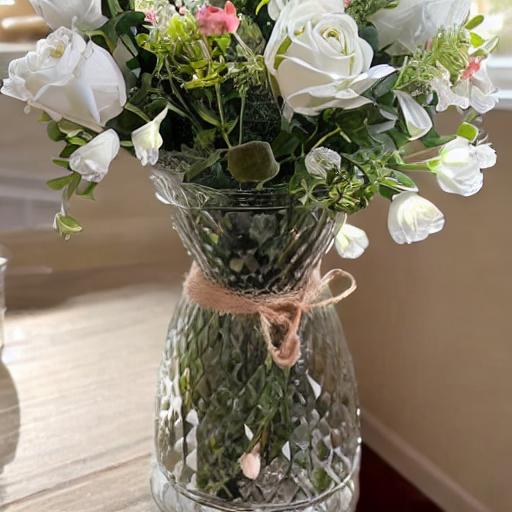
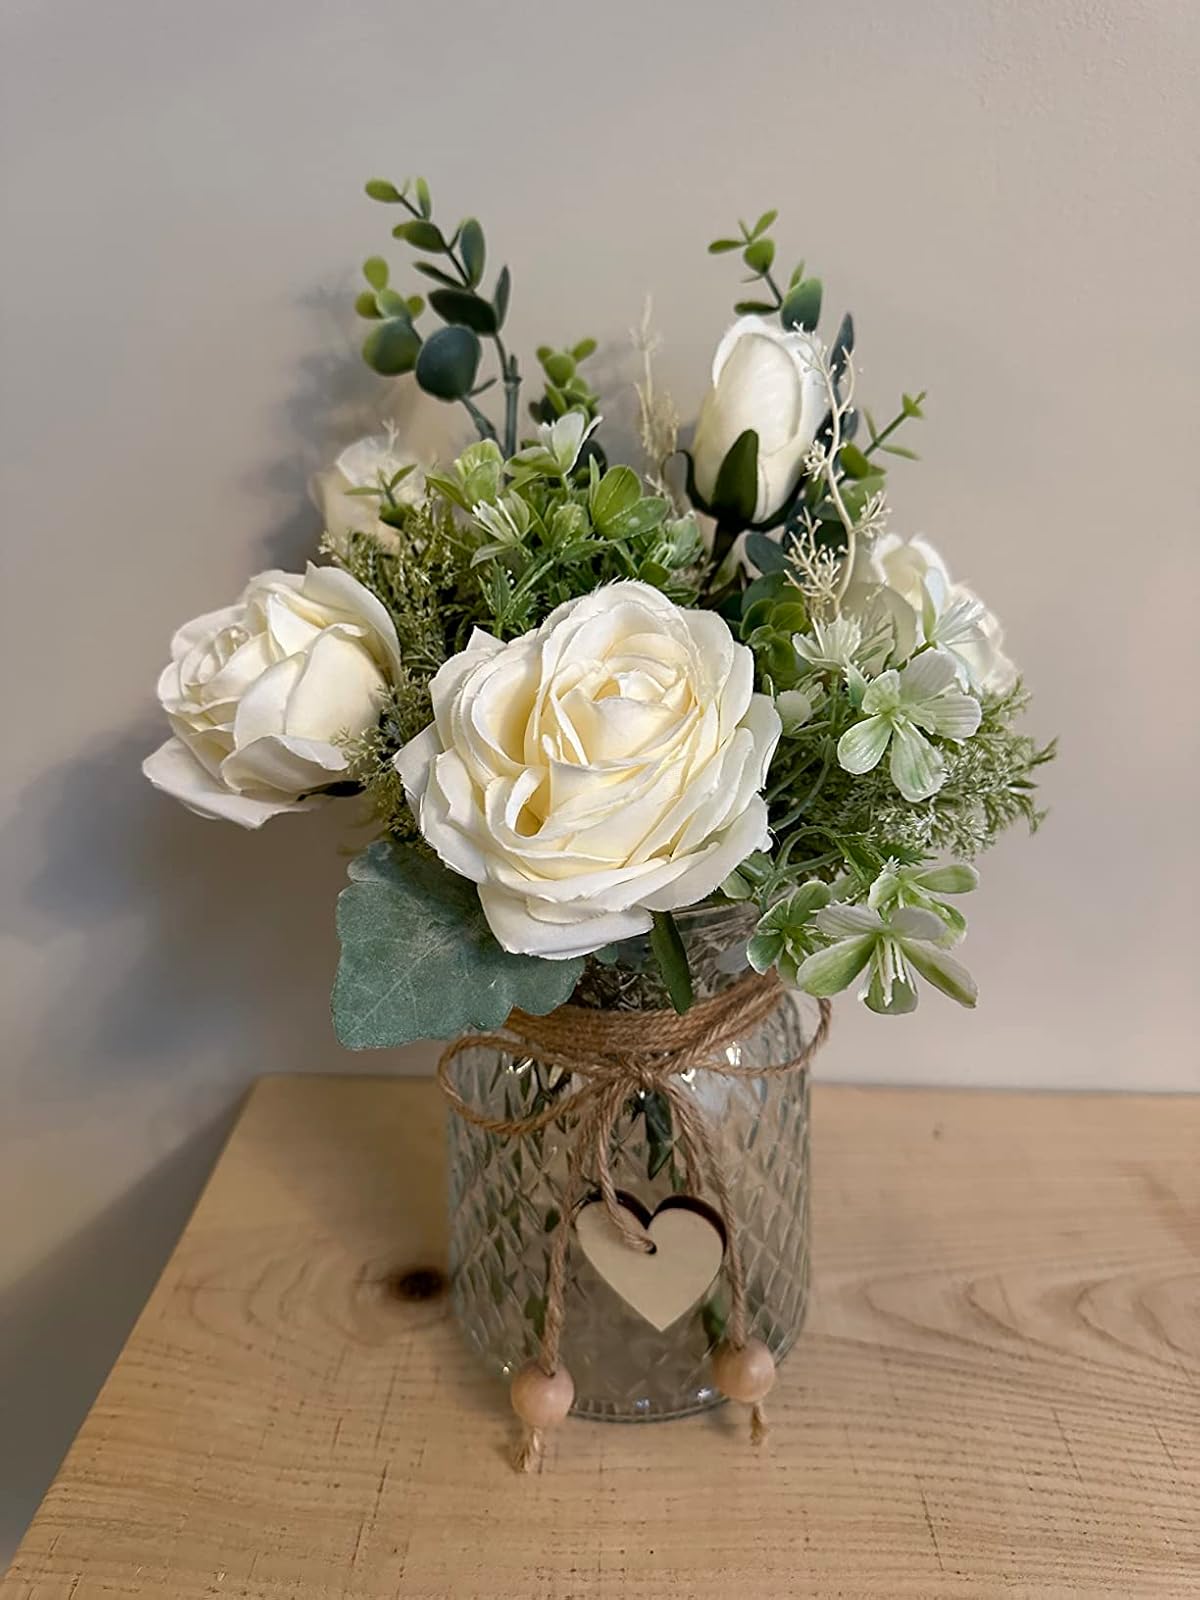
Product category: vase
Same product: no